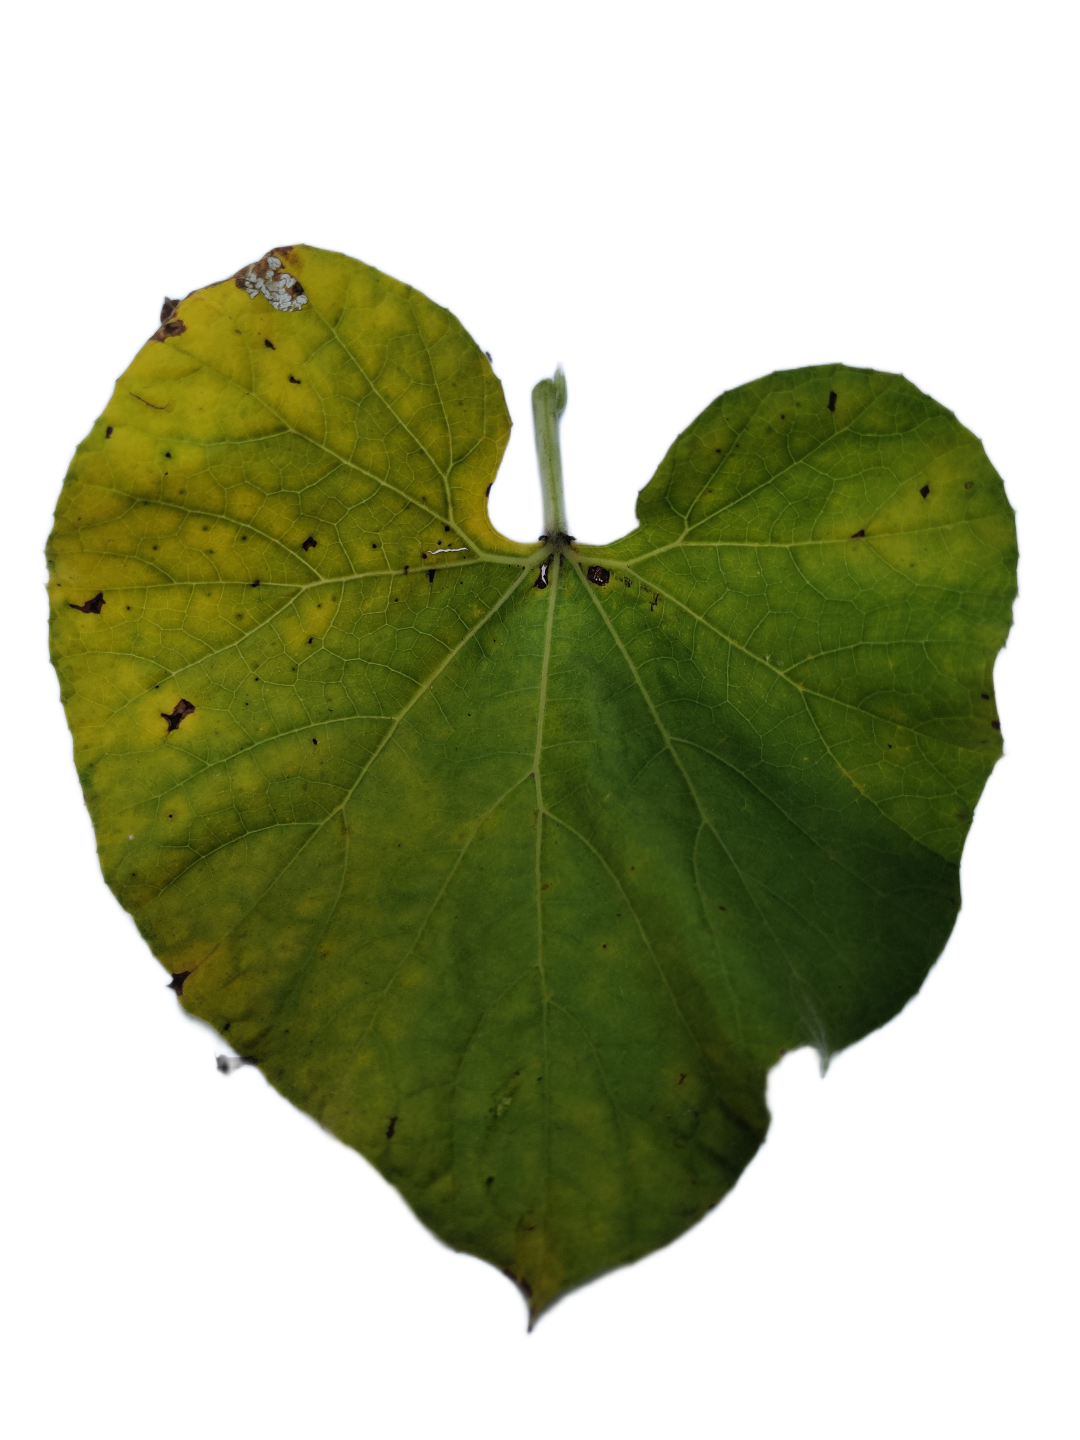
Crop: Bottle Gourd
Label: Downy_Mildew